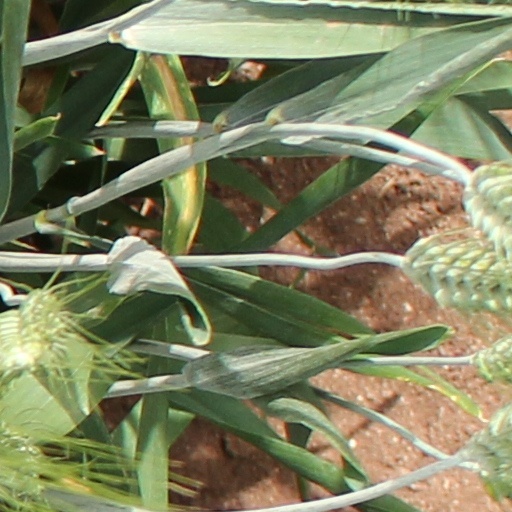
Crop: wheat